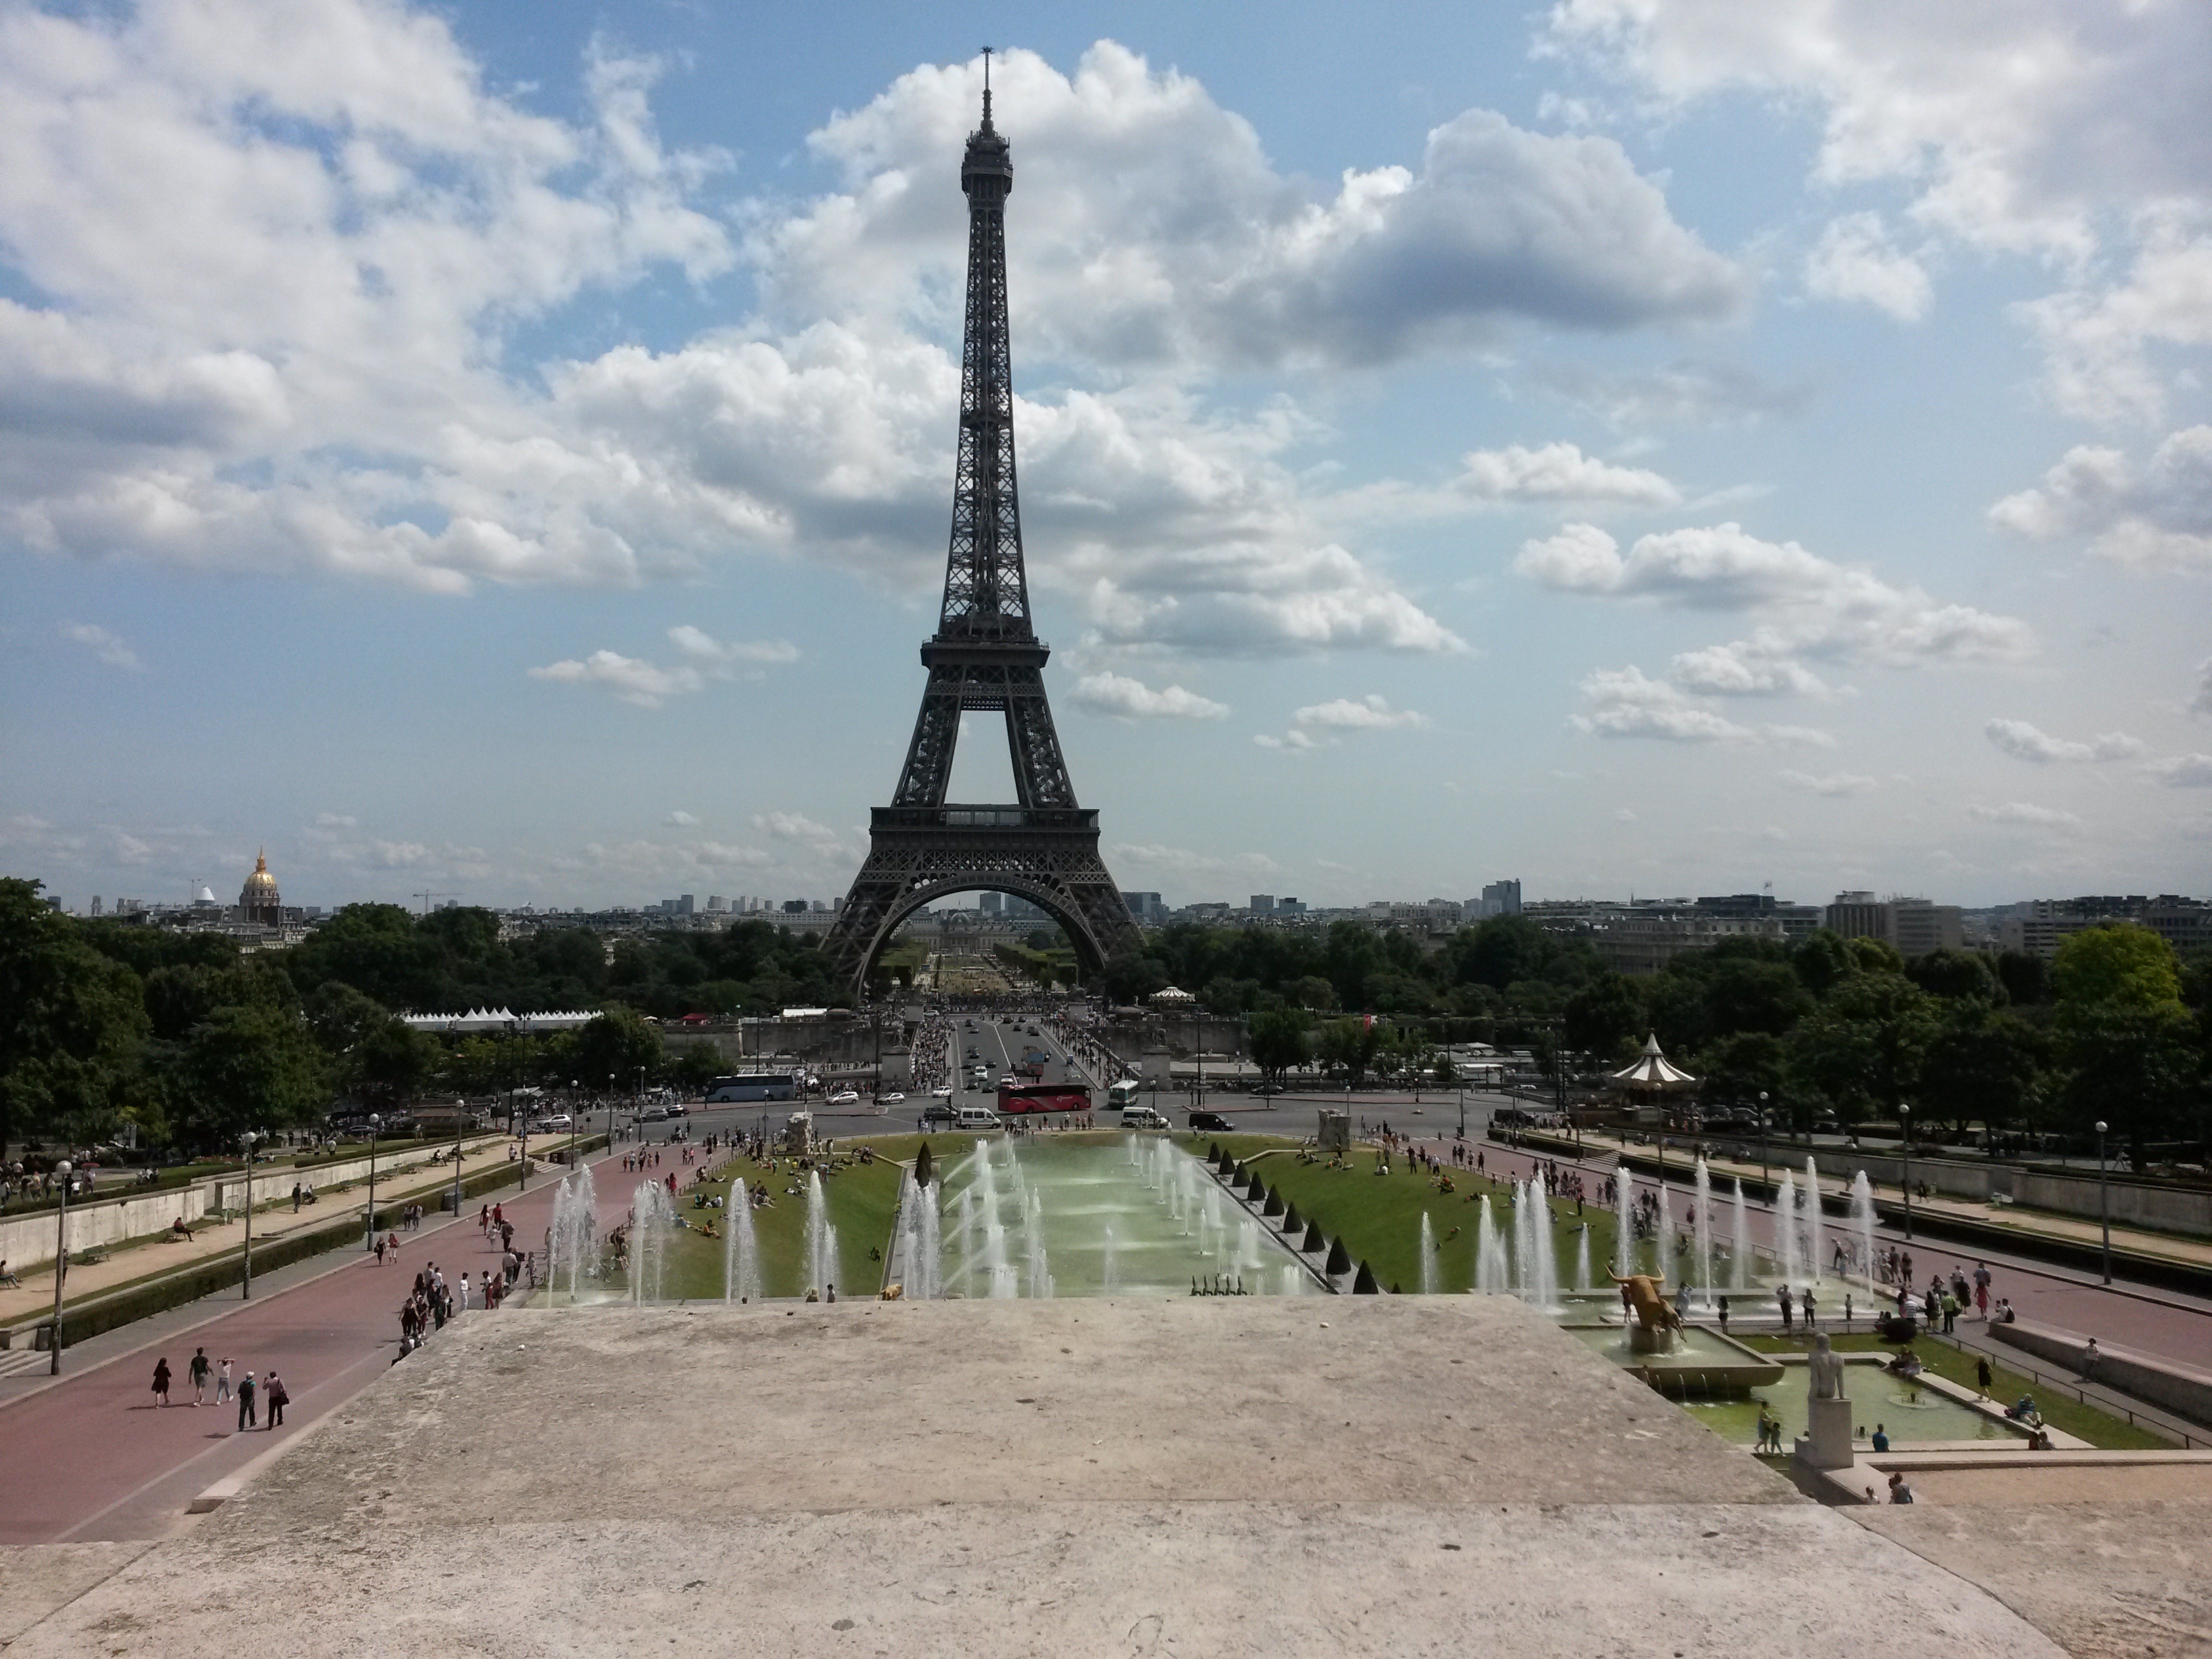
bridge, eiffel tower, paris, monument, tower, landmark, waterway, memorial, town square